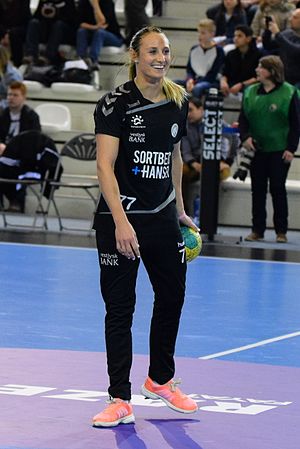
Camilla Herrem
Camilla Herrem
Camilla Herrem kommer fra Sola. Hun er en norsk håndboldspiller, som spiller for Sola HK og Norges kvindehåndboldlandshold. Herrem var lige ved at komme med til både VM-truppen i 2007 og OL-truppen i 2008, men blev ikke udtaget. EM i Makedonien i december 2008 blev dermed hendes mål for sesonen 2008. Herrem fik sin landholdsdebut som 19 årig, 5. april 2006 mod Sverige og scorede tre mål. Under VM i Kina i 2009, blev hun af det internationale håndboldforbund udtaget til "All Star Team" som venstrefløj.